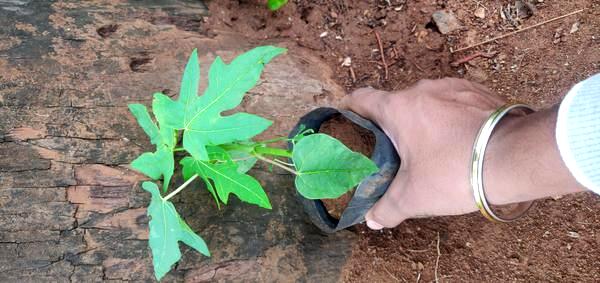
Plant: Pappaya